Selina Napa

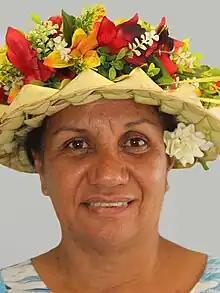
Selina Napa in 2016

Selina Matenga-Napa (born 17 October 1964) is a Cook Islands politician and former member of the Cook Islands Parliament. She is a member of the Cook Islands Democratic Party. She is the daughter of former MP Dr Teariki Matenga.